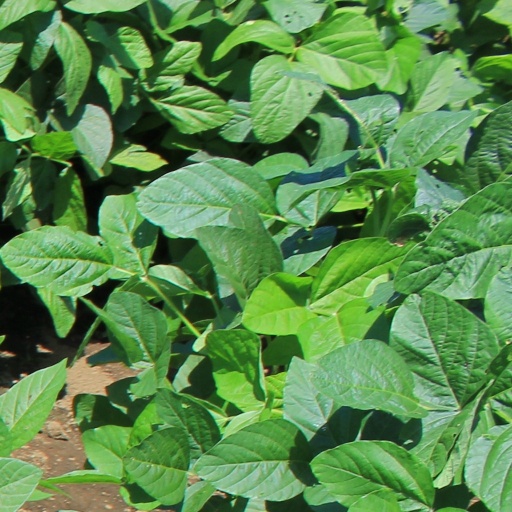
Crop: soybean